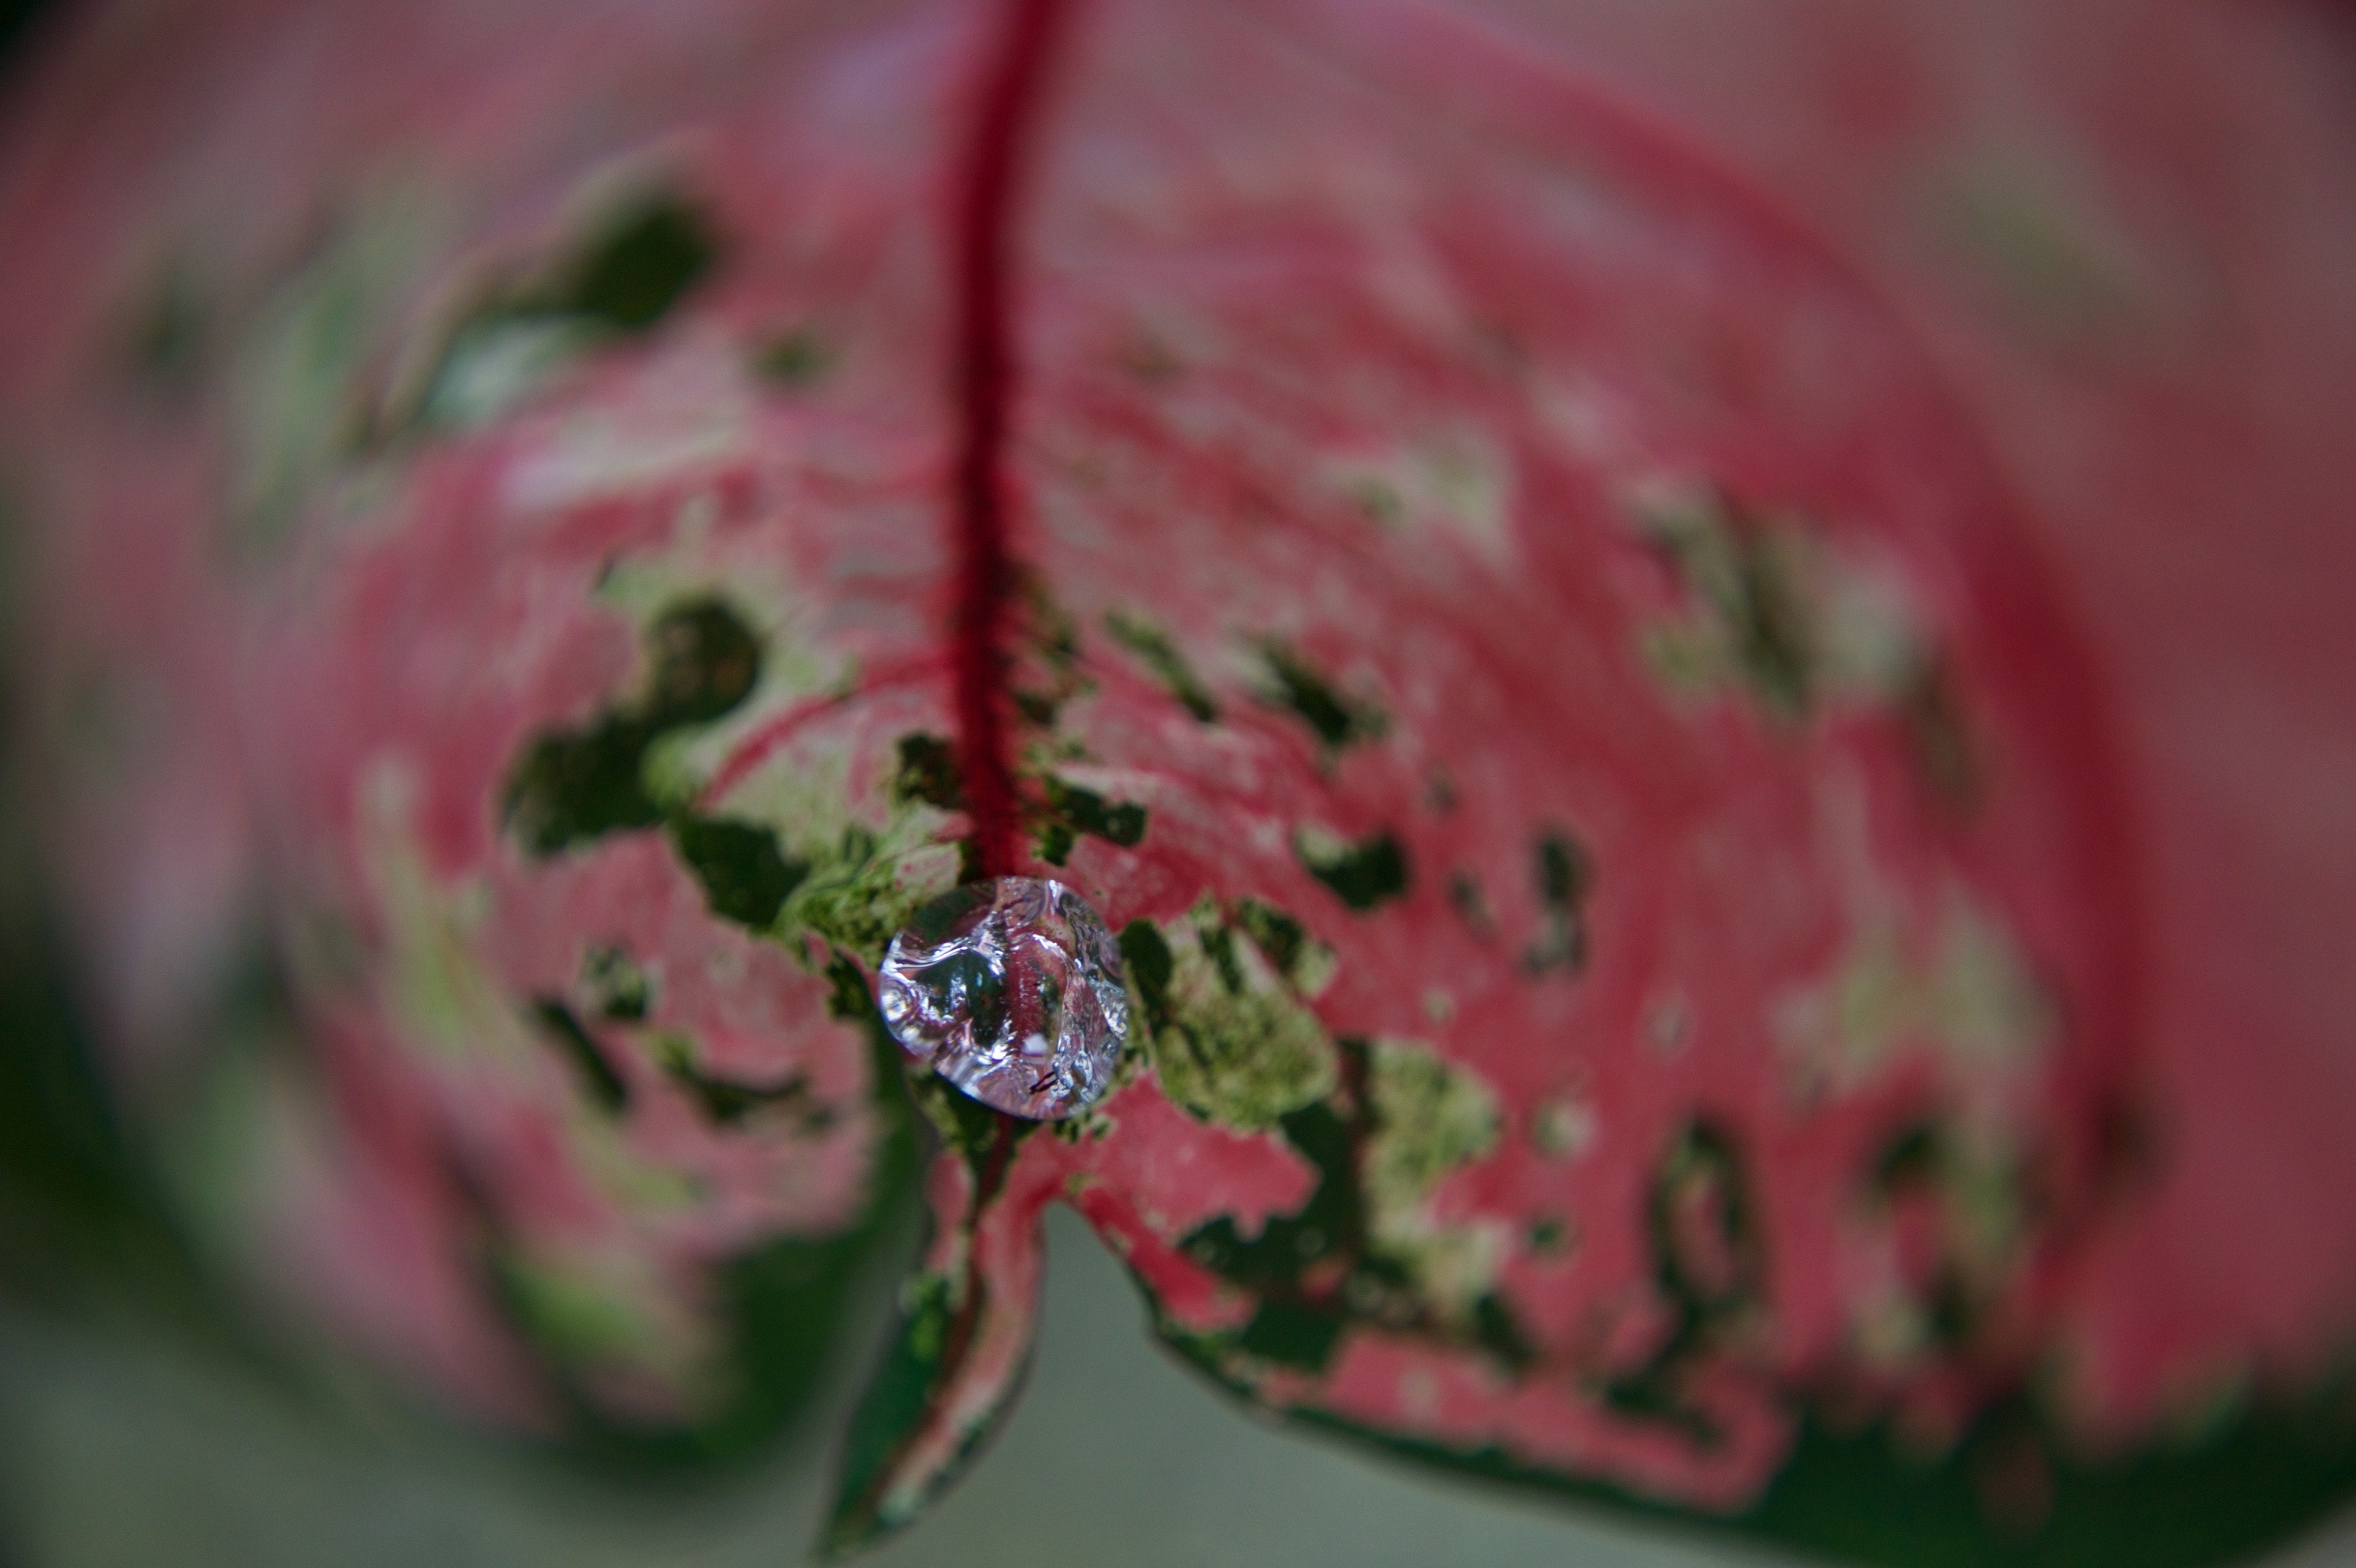
nature, dew, structure, plant, leaf, flower, petal, raindrop, green, red, color, macro, pink, close, flora, drip, close up, leaves, exotic, pearl, drop of water, macro photography